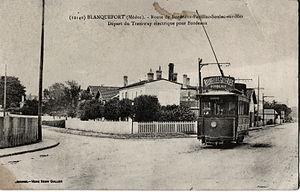
Carte postale ancienne éditée par Veuve Henri Guillier à Libourne n°12149
La première ligne de tramway de Bordeaux, à traction hippomobile, a été inaugurée en mai 1880, par le maire Albert Brandenburg. Puis le maire Camille Cousteau inaugurera en février 1900 la première ligne de tramway électrique.